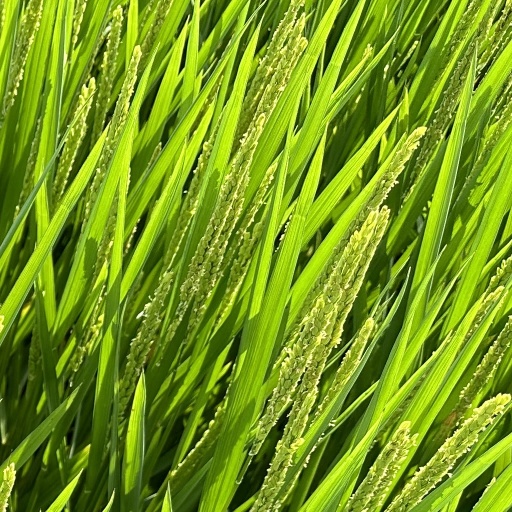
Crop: rice